Paranthodon

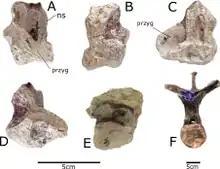
Known vertebra fragment, compared to a complete "Stegosaurus" dorsal vertebra (F)

The premaxilla of "Paranthodon" is incomplete, but the anterior process is sinuous and curves ventrally. This is similar to in "Miragaia", "Huayangosaurus", the ankylosaur "Silvisaurus", and "Heterodontosaurus", but unlike in "Chungkingosaurus", "Stegosaurus", "Edmontonia" and "Lesothosaurus". The premaxilla also lacks any teeth, like in every stegosaur except "Huayangosaurus" where the premaxilla is preserved. Like in "Huayangosaurus" but not "Stegosaurus" or "Hesperosaurus", the nasal fenestra faces anterolaterally, being visible from the front and sides. The naris is longer than wide like in other stegosaurs, and also has a smooth internal surface, so it was most likely a simple passage. The maxilla is roughly triangular, as in most other thyreophorans. The tooth row is horizontal in lateral view, and in ventral view it is sinuous. "Stegosaurus" and "Huayangosaurus" possess a straight tooth row in ventral view, although "Scelidosaurus" and "Jiangjunosaurus" do not. The maxilla of "Paranthodon" preserves the tooth row, and shows that there is little to no overhang. This differs from ankylosaurians, where there is a large overhang of the maxilla. As with "Stegosaurus" and "Silvisaurus", there is a diastema (gap in the tooth row) on the maxilla in front of the tooth row. The posterior maxilla is incomplete so no information is known about the jugal or lacrimal contact. "Paranthodon" has an elongate, dorsally convex nasal, like in most other stegosaurs. There are thickened ridges along the sides of the nasals. The preserved portion of the nasal does not contact the premaxilla or maxilla.